Music technology (mechanical)

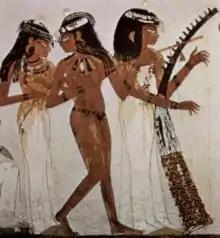
Musicians of Amun, 18th Dynasty (c. 1543–1292 BC)

Findings from paleolithic archaeology sites suggest that prehistoric people used carving and piercing tools to create instruments. Archeologists have found Paleolithic flutes carved from bones in which lateral holes have been pierced. The disputed Divje Babe flute, a perforated cave bear femur, is at least 40,000 years old. Instruments such as the seven-holed flute and various types of stringed instruments, such as the Ravanahatha, have been recovered from the Indus Valley civilization archaeological sites. India has one of the oldest musical traditions in the world—references to Indian classical music ("marga") are found in the Vedas, ancient scriptures of the Hindu tradition. The earliest and largest collection of prehistoric musical instruments was found in China and dates back to between 7000 and 6600 BC.